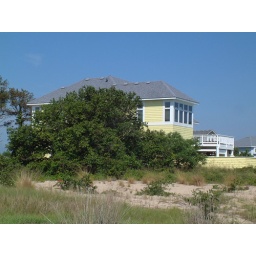
Hmm. I think the house was way more yellow in person.